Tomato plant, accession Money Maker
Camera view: horizontal (90 deg, fisheye); turntable rotation: 270 degrees
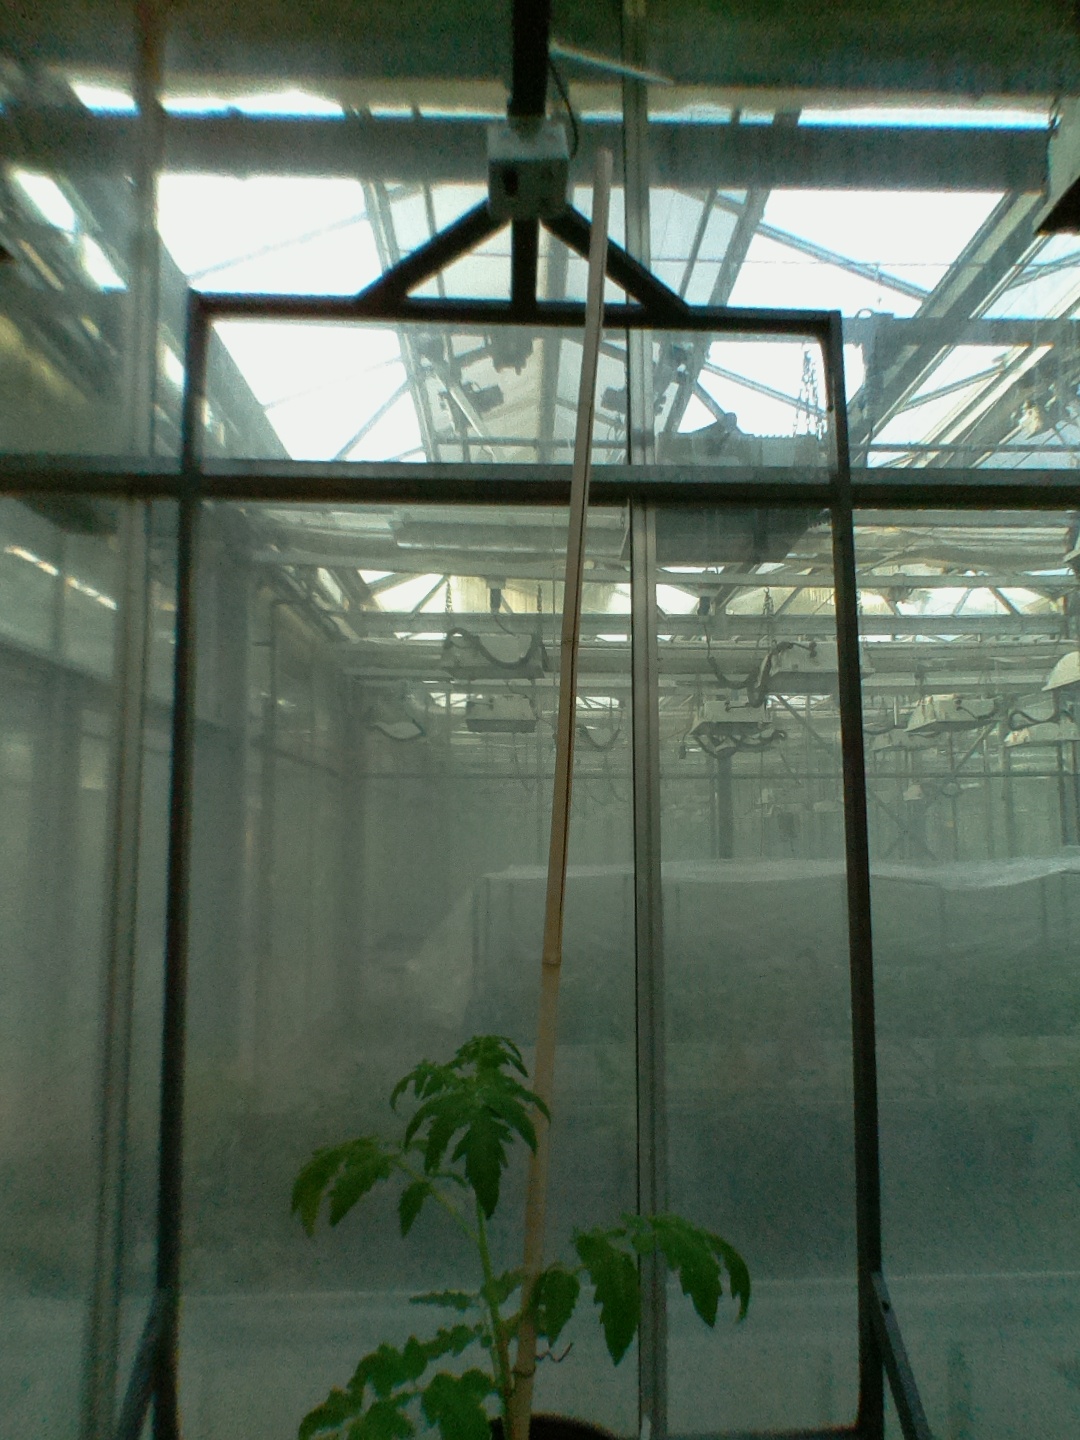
BBCH growth stage 13: 6 of true leaves visible